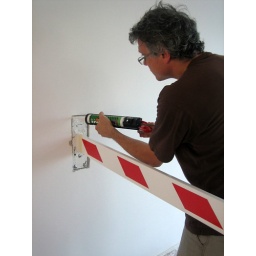
Pravdo seals around the wall plate with acrylic.